Zhu Chen

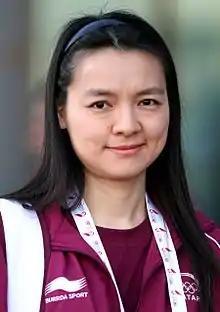
Zhu Chen at the 2011 Pan Arab Games

Zhu Chen (born March 13, 1976) is a Chinese and Qatari chess grandmaster. In 1999, she became China's second women's world chess champion after Xie Jun, and China's 13th Grandmaster. In 2006, she obtained Qatari citizenship and since then has played for Qatar.